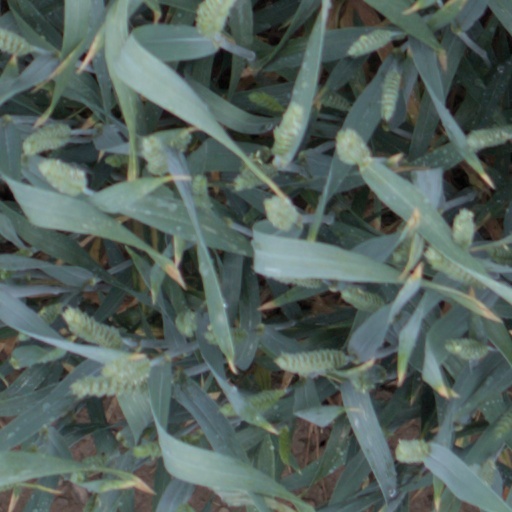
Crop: wheat